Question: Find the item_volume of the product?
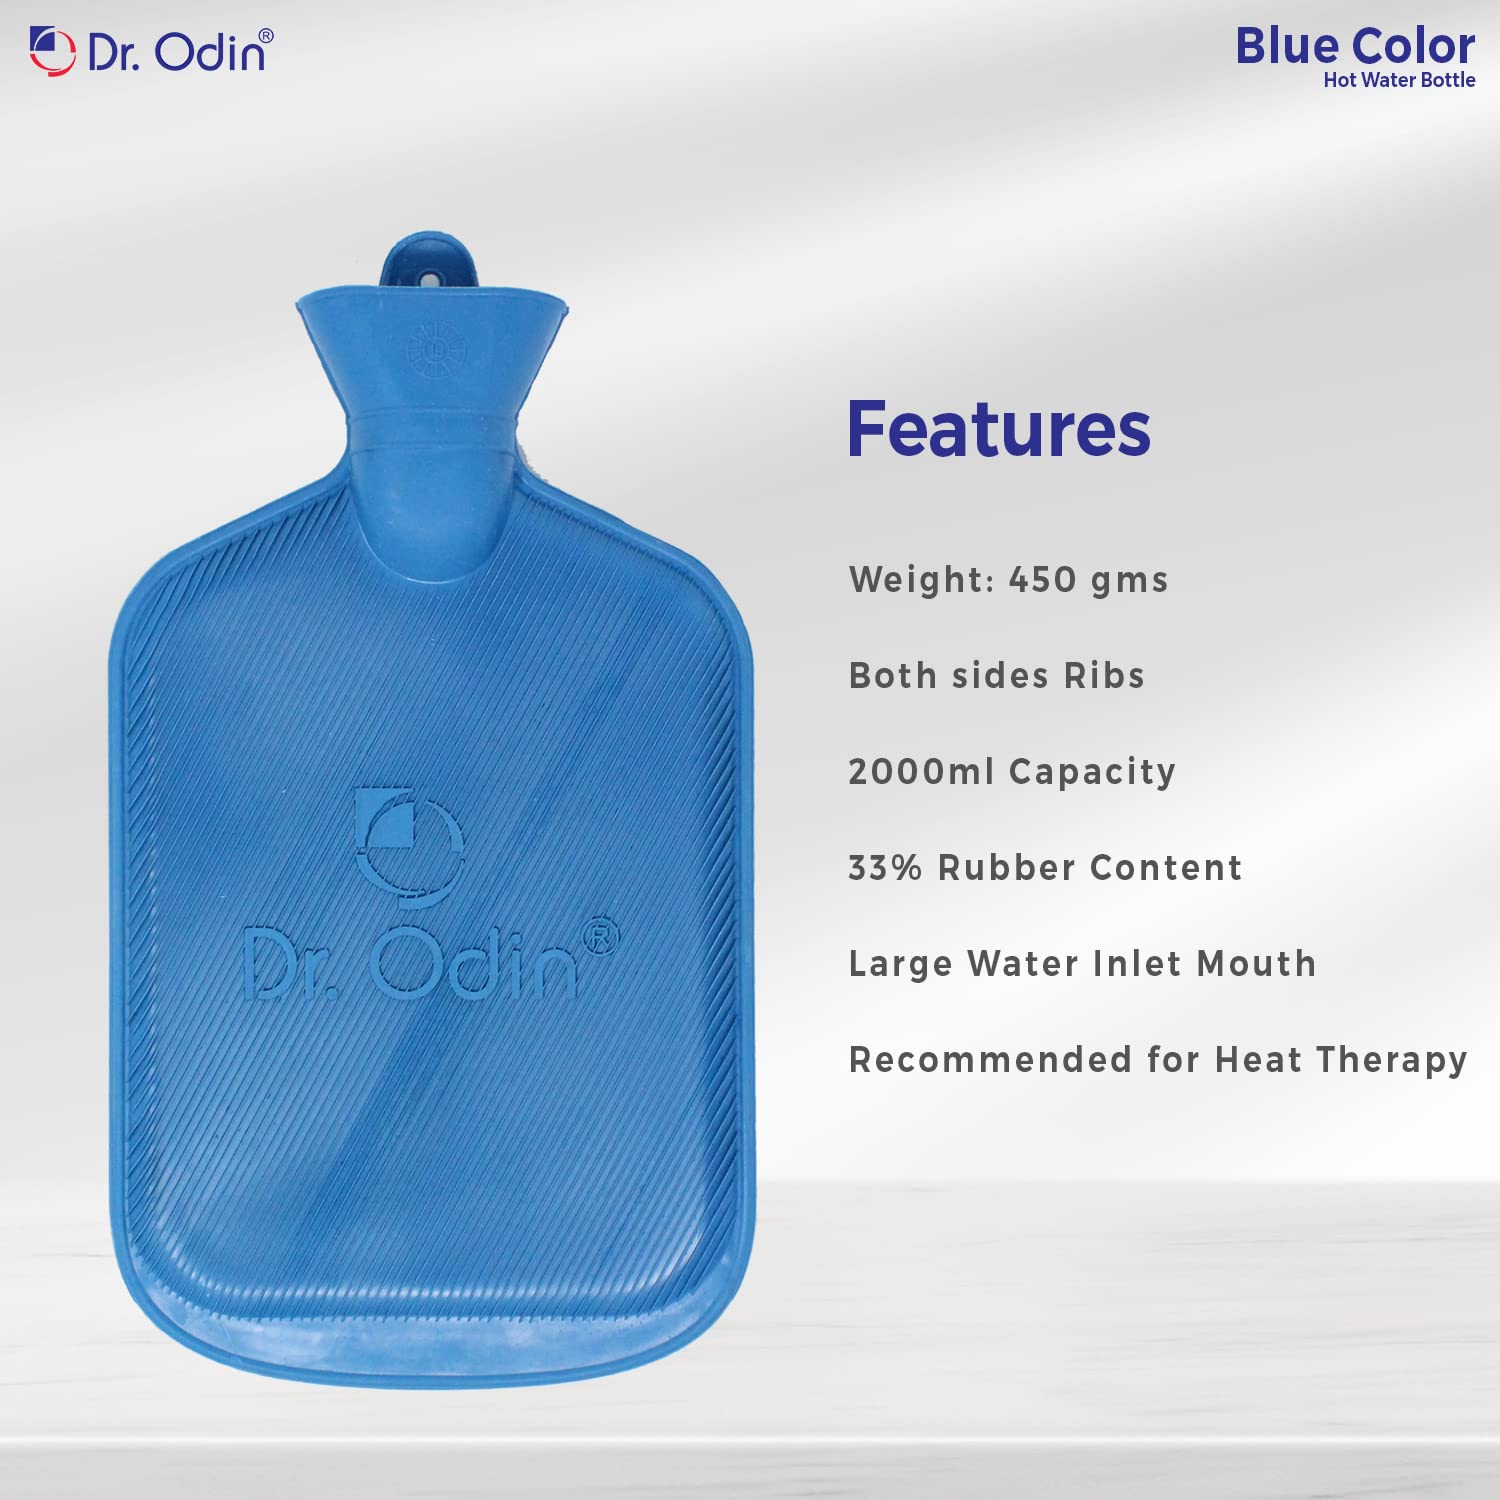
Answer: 2000.0 millilitre